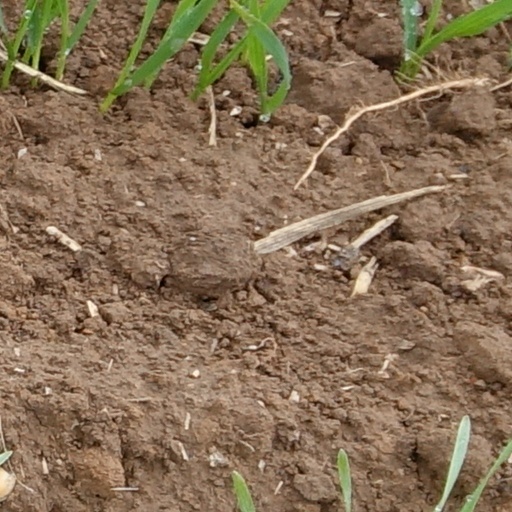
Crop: wheat